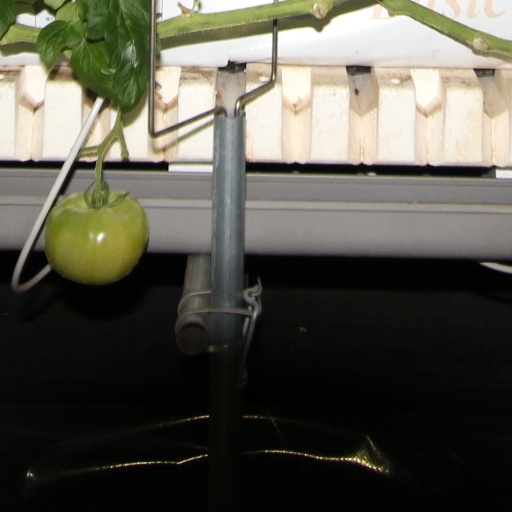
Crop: tomato